Ruslan and Ludmila

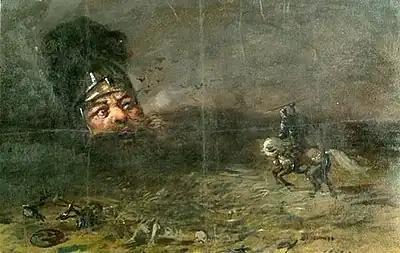
Ruslan confronts the head, by Nikolai Ge

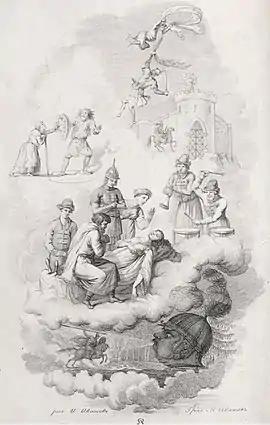
Frontispiece of the 1st edition of 1820

Pushkin began writing the poem in 1817, while attending the Imperial Lyceum at Tsarskoye Selo. He based it on Russian folktales he had heard as a child. Before it was published in 1820, Pushkin was exiled to the south of Russia for political ideas he had expressed in other works such as his "Ode to Liberty" (вольность).